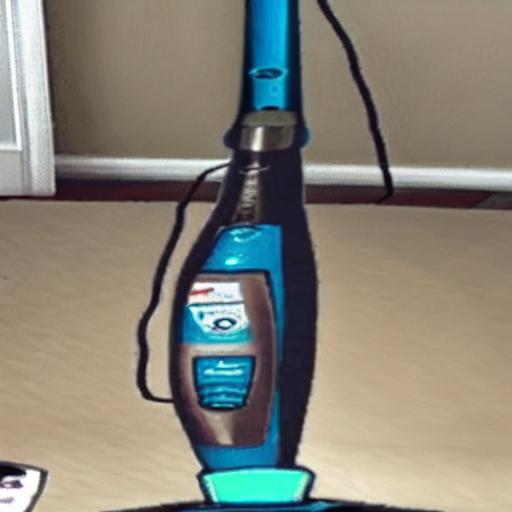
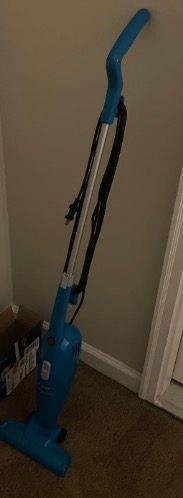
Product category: items_vacuum
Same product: no